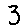
Label: 3